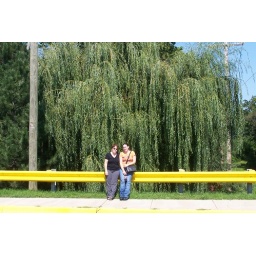
Weeping willow tree in michigan by bryans house